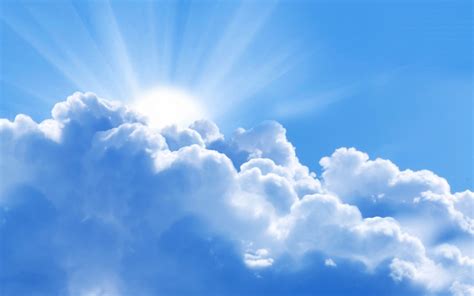
Weather: cloudy or overcast